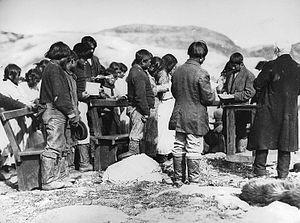
Photographie, Inuits assistant à un service religieux en plein air, vers 1919, Captain George E. Mack, Sels d'argent sur papier monté sur papier - Gélatine argentique - 8 x 11 cm